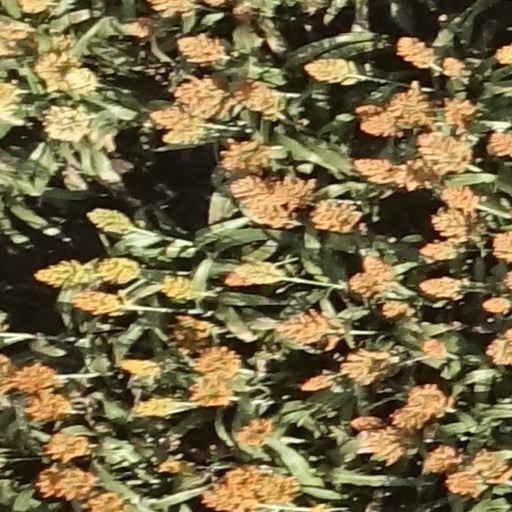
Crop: sorghum